Thomas Florschütz

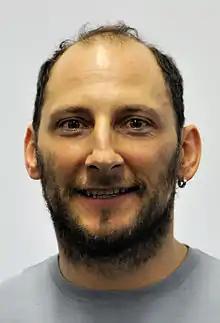
Florschütz in 2014

Thomas Florschütz (born 20 February 1978 in Sonneberg) is a German bobsledder who has competed since 2006. He won a silver medal in the two-man event at the 2010 Winter Olympics in Vancouver.